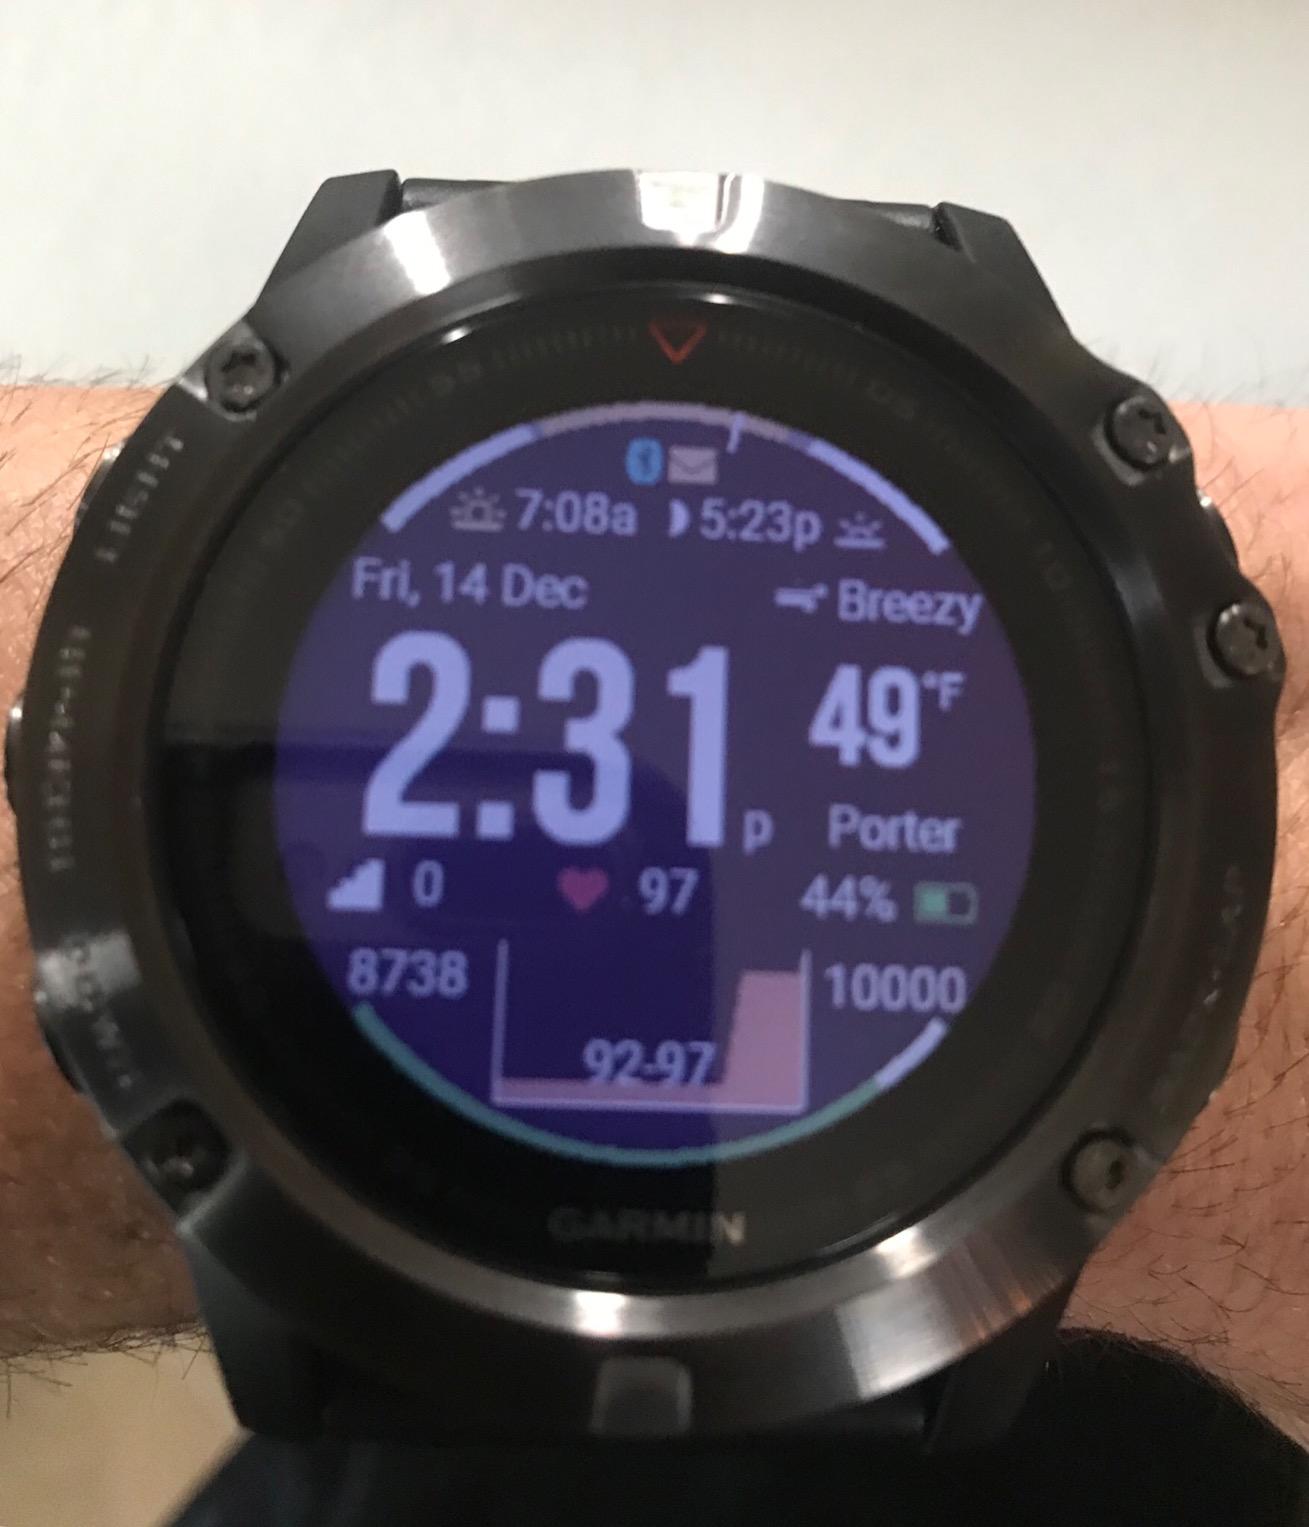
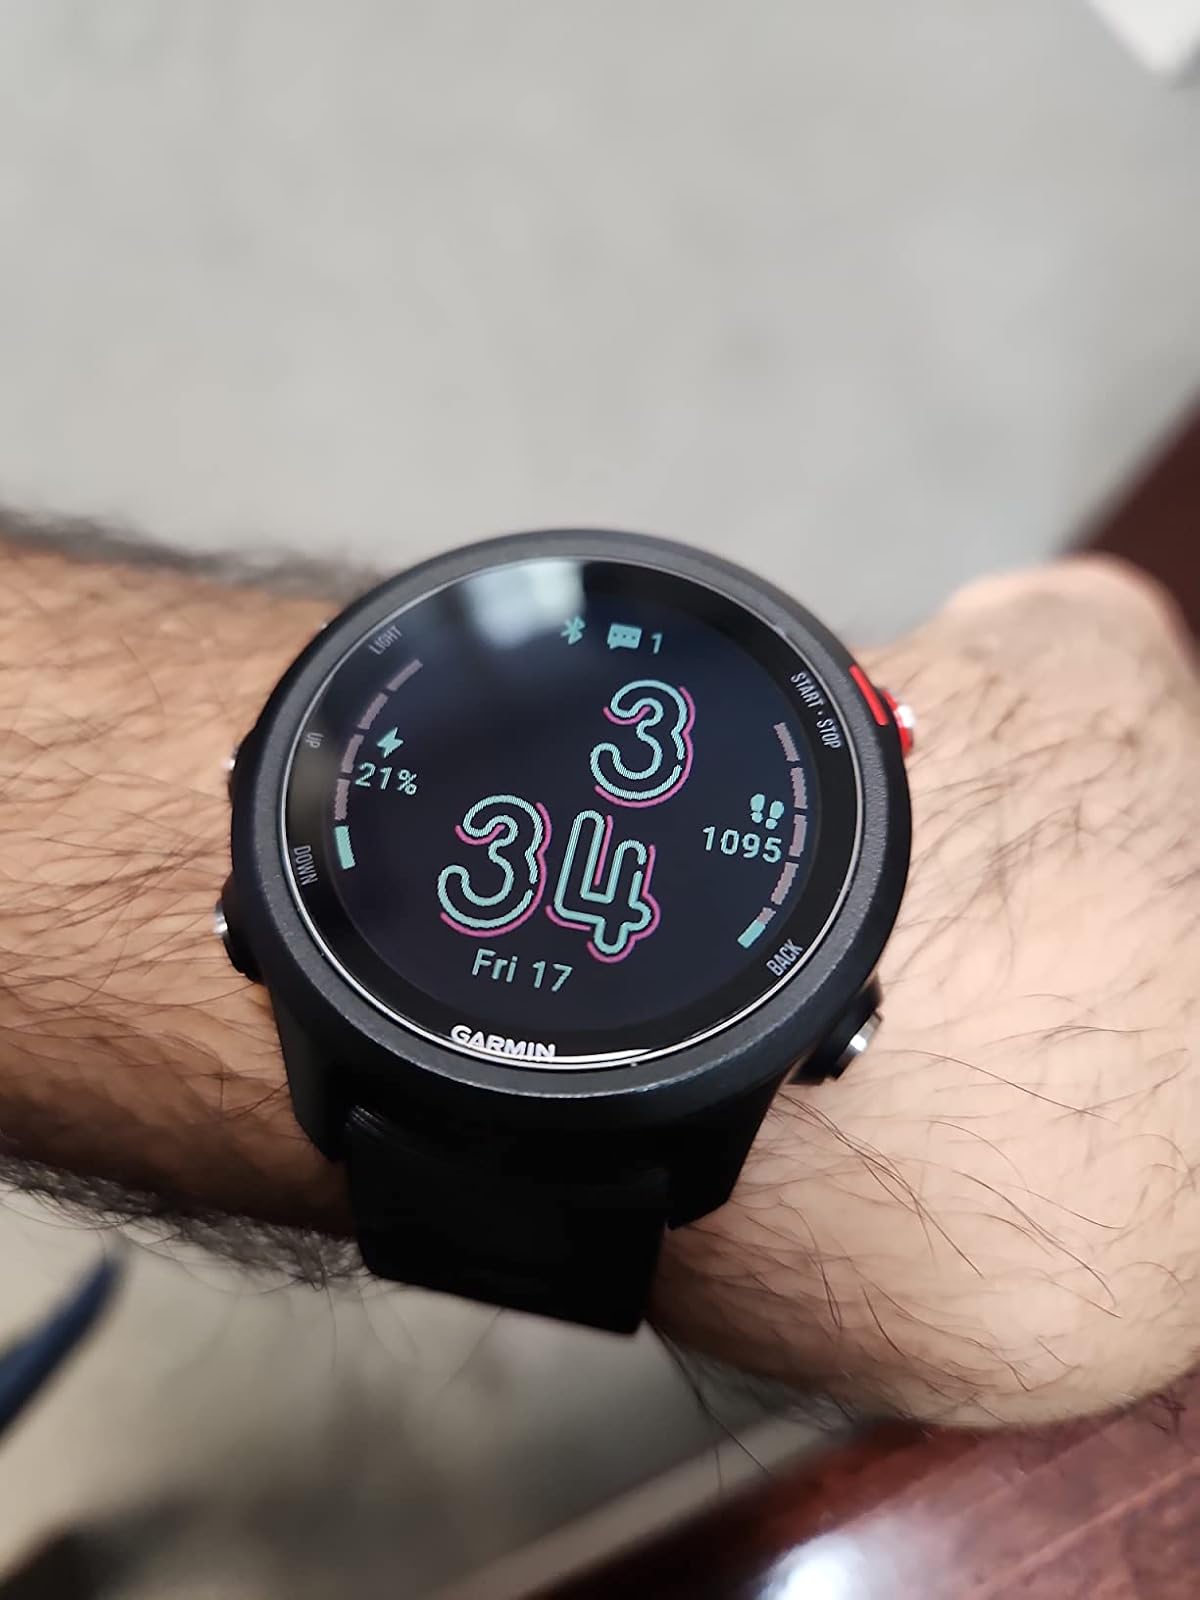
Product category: smartwatch
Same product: no